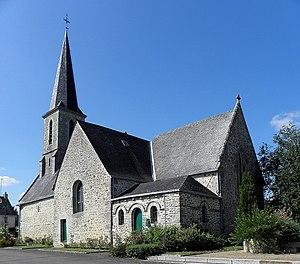
Église Saint-Cénéry de Parigné-sur-Braye (53).
La liste des églises de la Mayenne recense de manière exhaustive les églises, cathédrale et basiliques situées dans le département français de la Mayenne.
Parigné-sur-Braye est une commune française, située dans le département de la Mayenne en région Pays de la Loire, peuplée de 847 habitants.